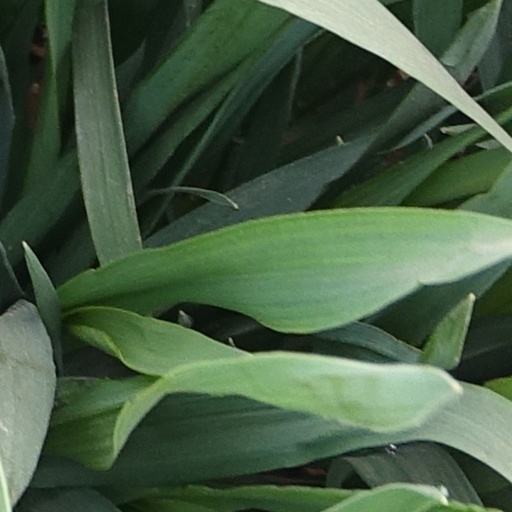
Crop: wheat